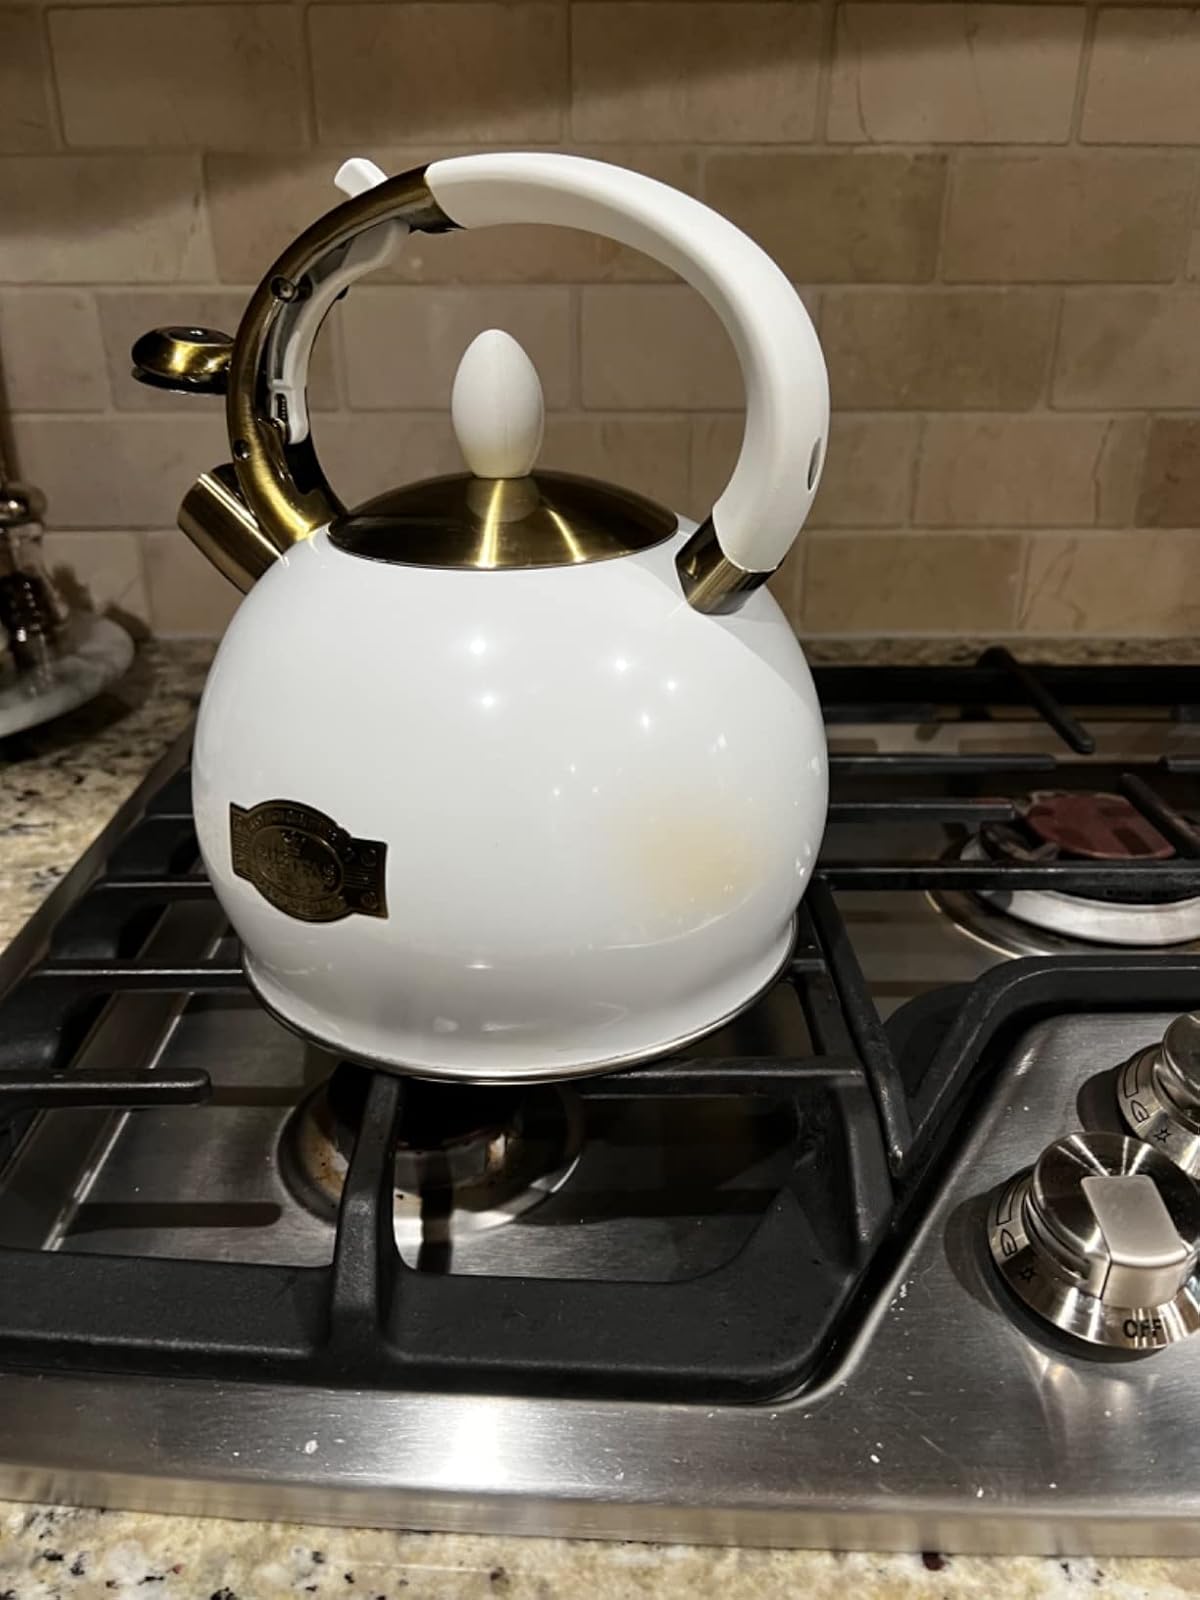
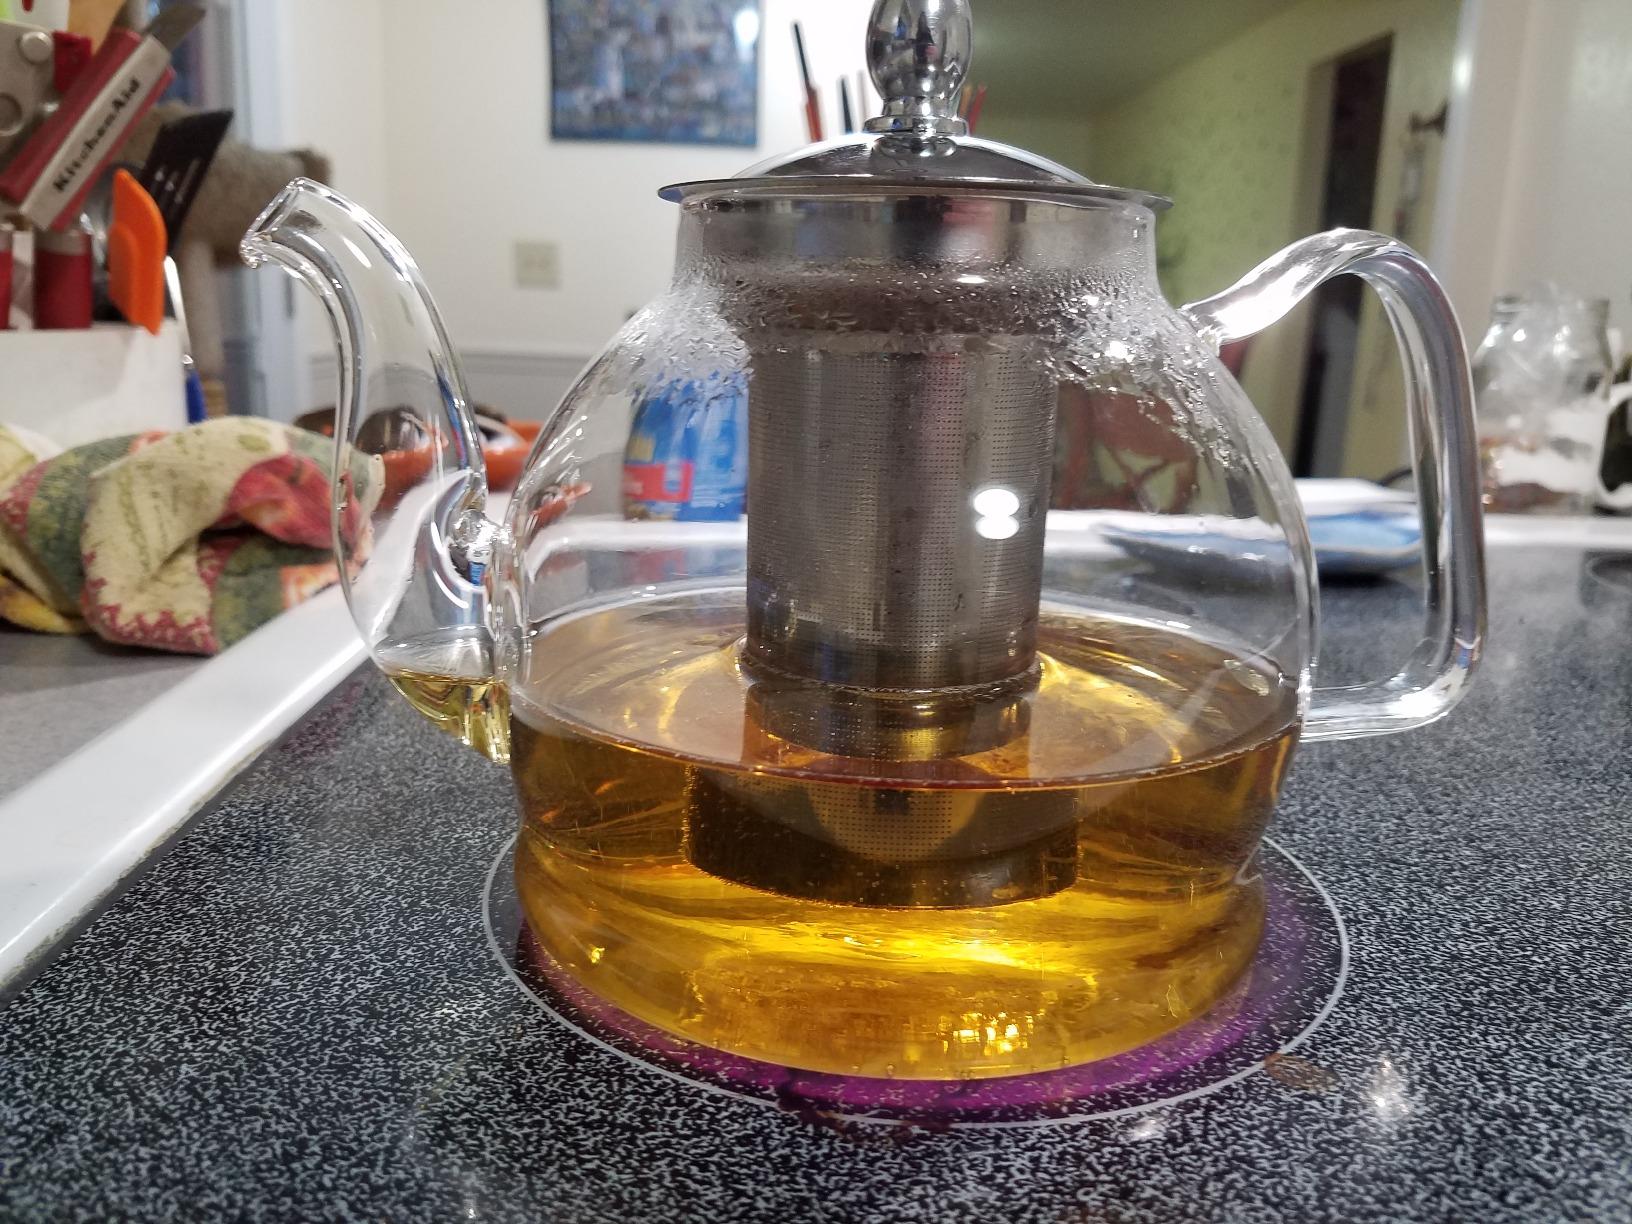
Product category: items_kettle
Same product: no